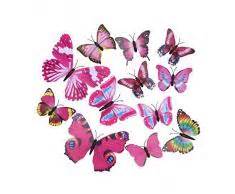
Label: butterfly